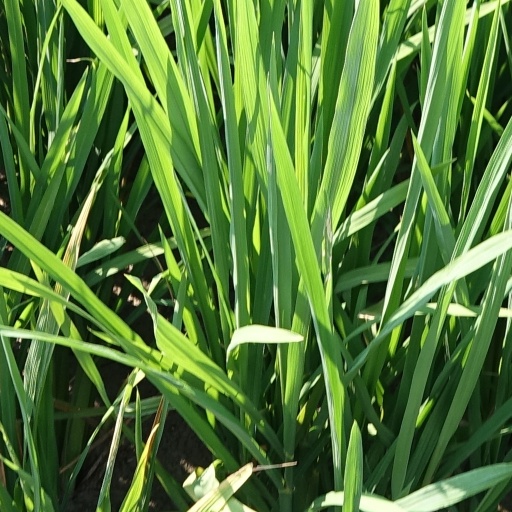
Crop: rice